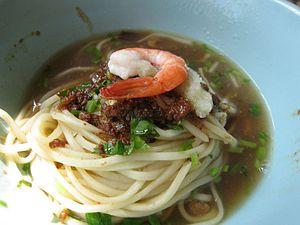
La cuisine de Taïwan reflète l'histoire de l’île. En plus de plats représentatifs de l'ethnie hoklo, on trouve des plats aborigènes, hakka et des dérivés locaux de la cuisine traditionnelle chinoise tels que la soupe de nouilles au bœuf.